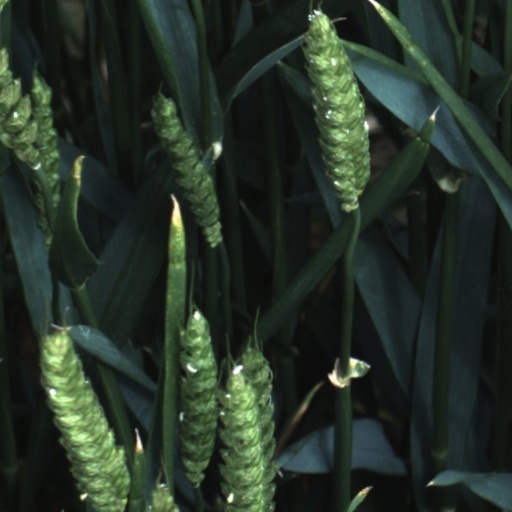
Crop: wheat